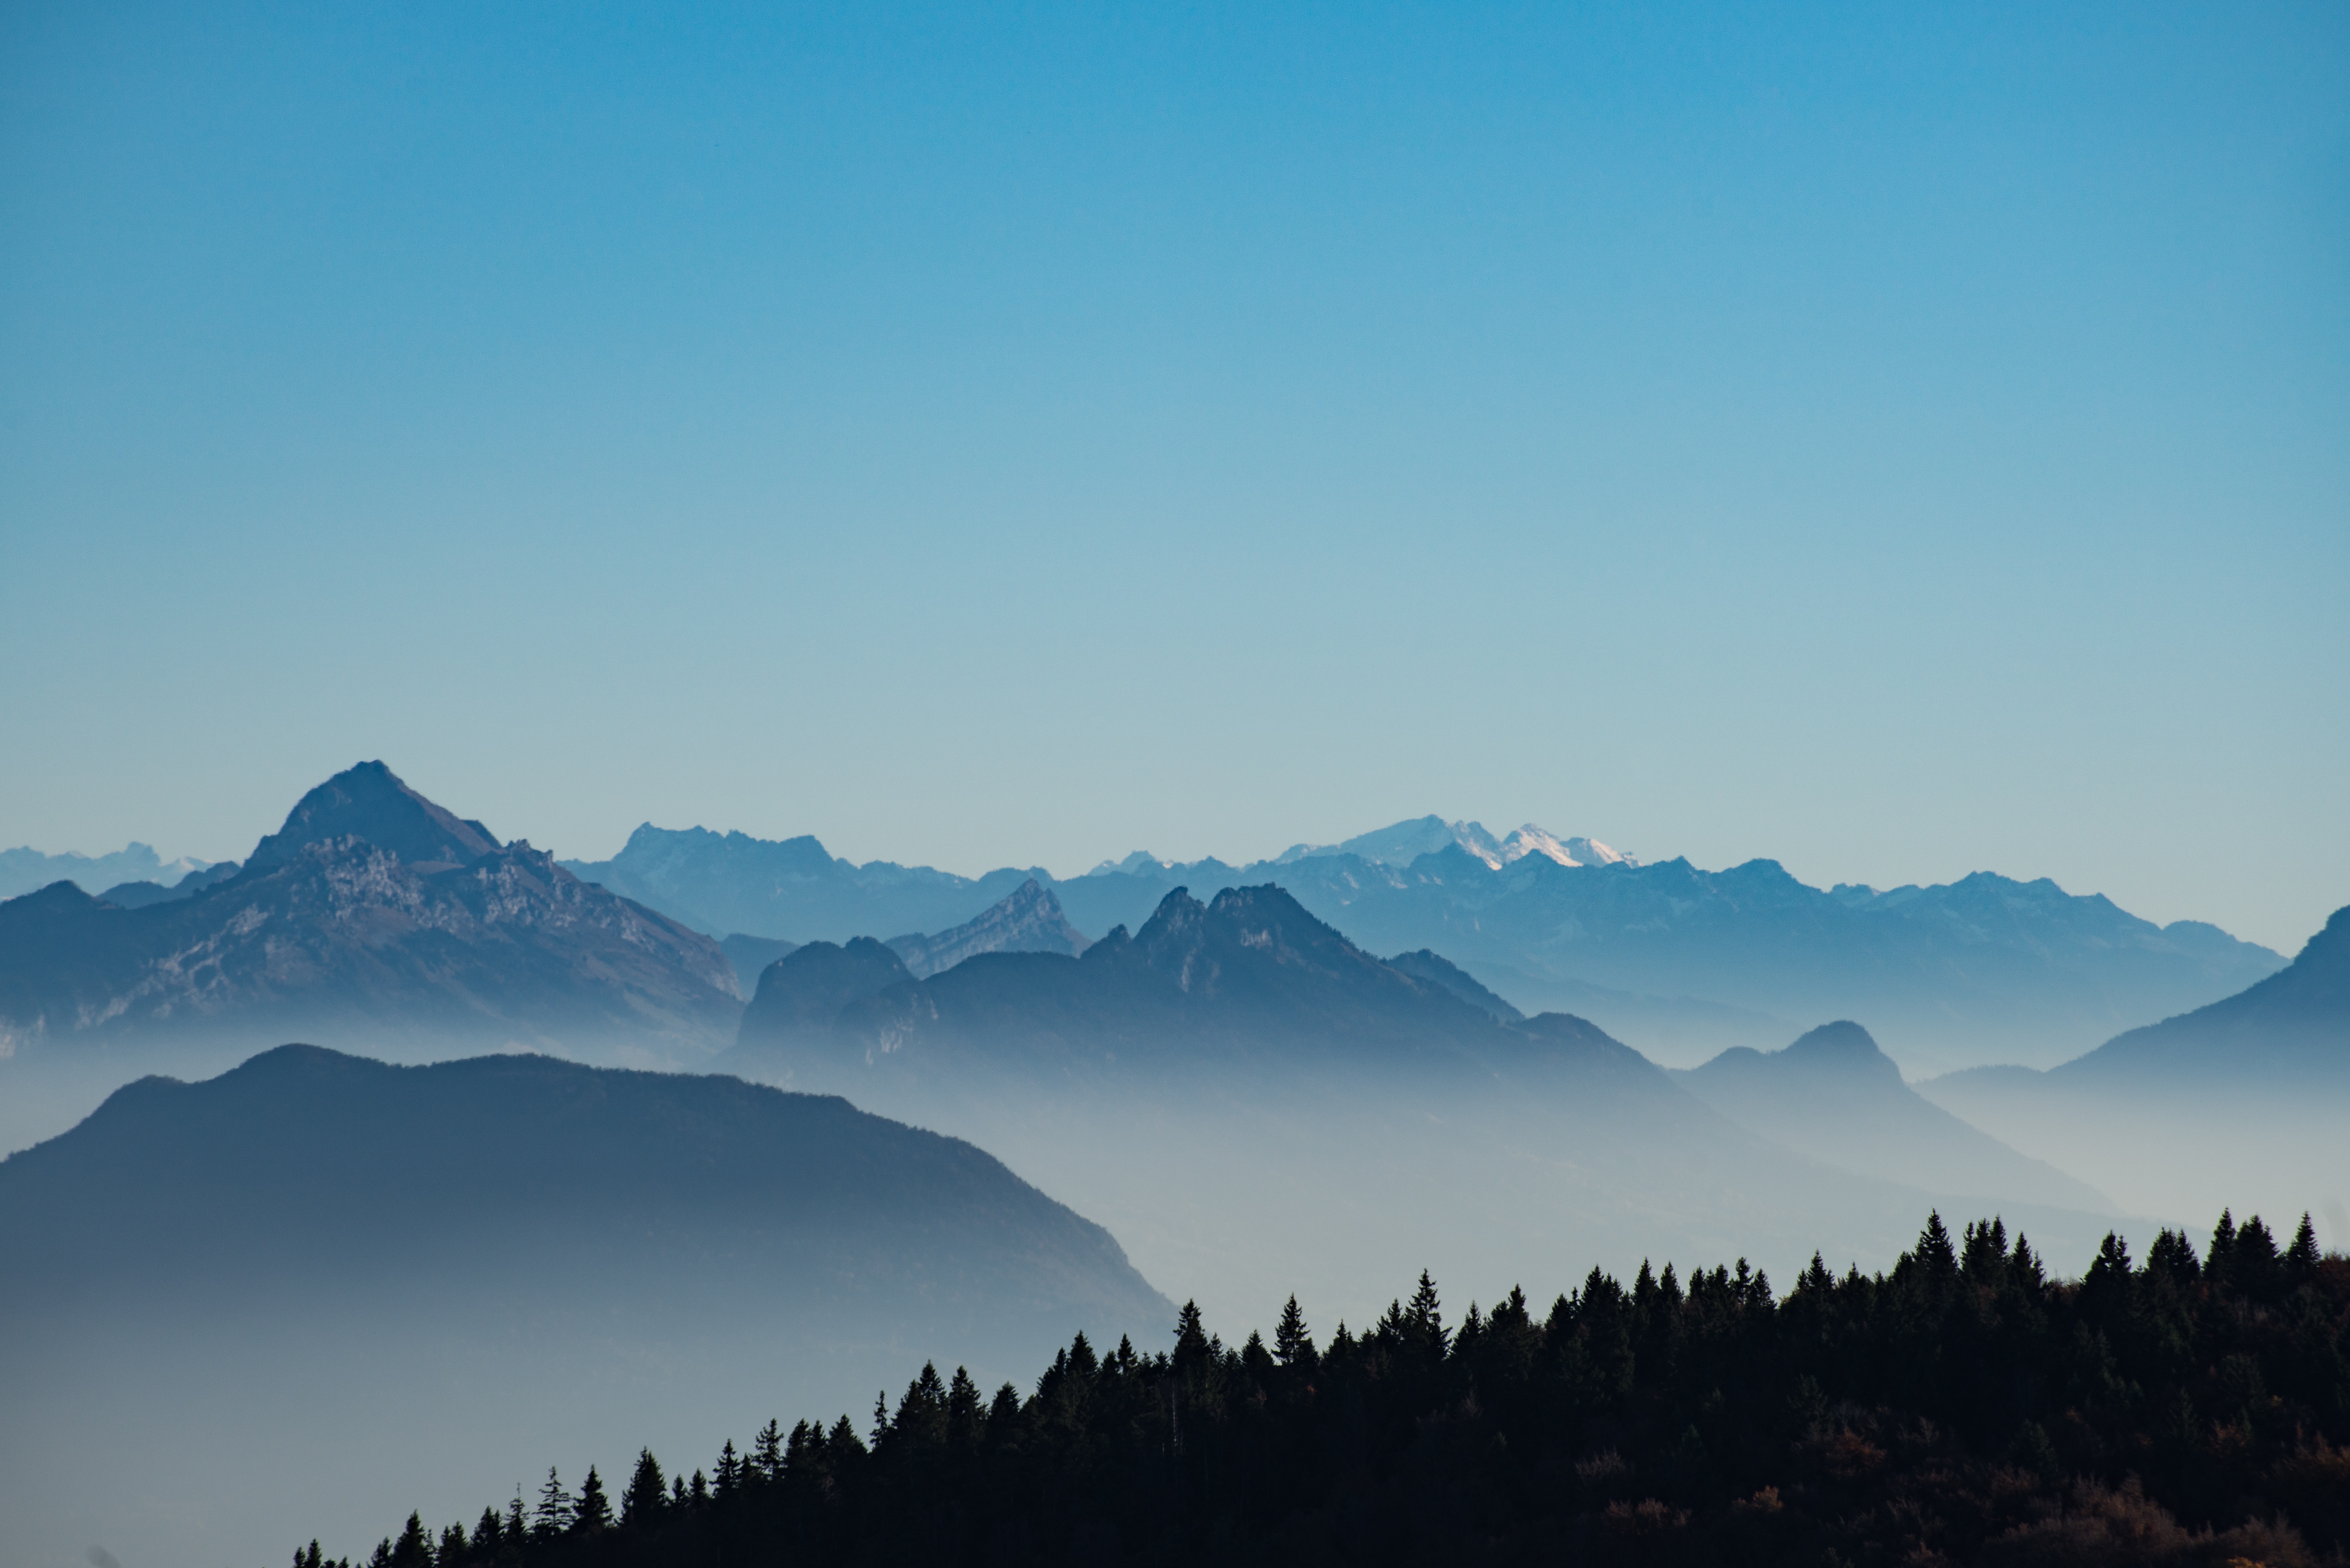
tree, nature, outdoor, horizon, wilderness, mountain, cloud, sky, sunrise, mist, morning, hill, dawn, peak, mountain range, dusk, ridge, summit, alps, plateau, landform, geographical feature, atmospheric phenomenon, mountainous landforms